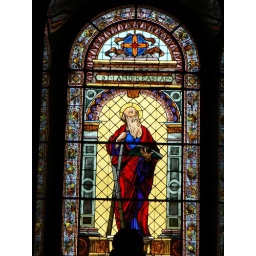
Stained glass window in St Stephens Basilica, Budapest, Hungary